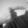
ASL letter: G